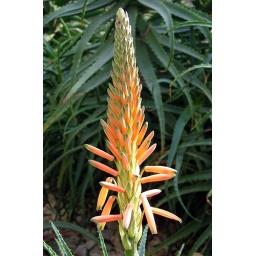
cactus plant with red blossoms at the Tropenhaus in Hamburg. It's a tropical botanic garden in the park &amp;quot;Planten un Blomen&amp;quot;